New Iberia station

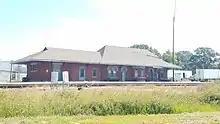
A picture of New Iberia station from the across street.

The station was originally built in 1900 by the Texas and New Orleans Railroad. It also serves as the headquarters of the Louisiana and Delta Railroad. Coincidentally, the year the L&D was established, the station was listed on the National Register of Historic Places as the Southern Pacific Railroad Depot.